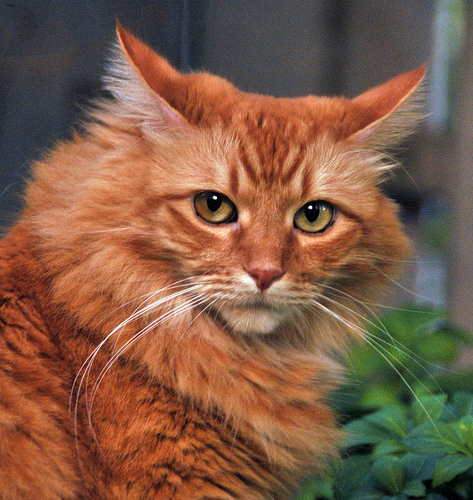
Animal: cat
Breed: maine_coon